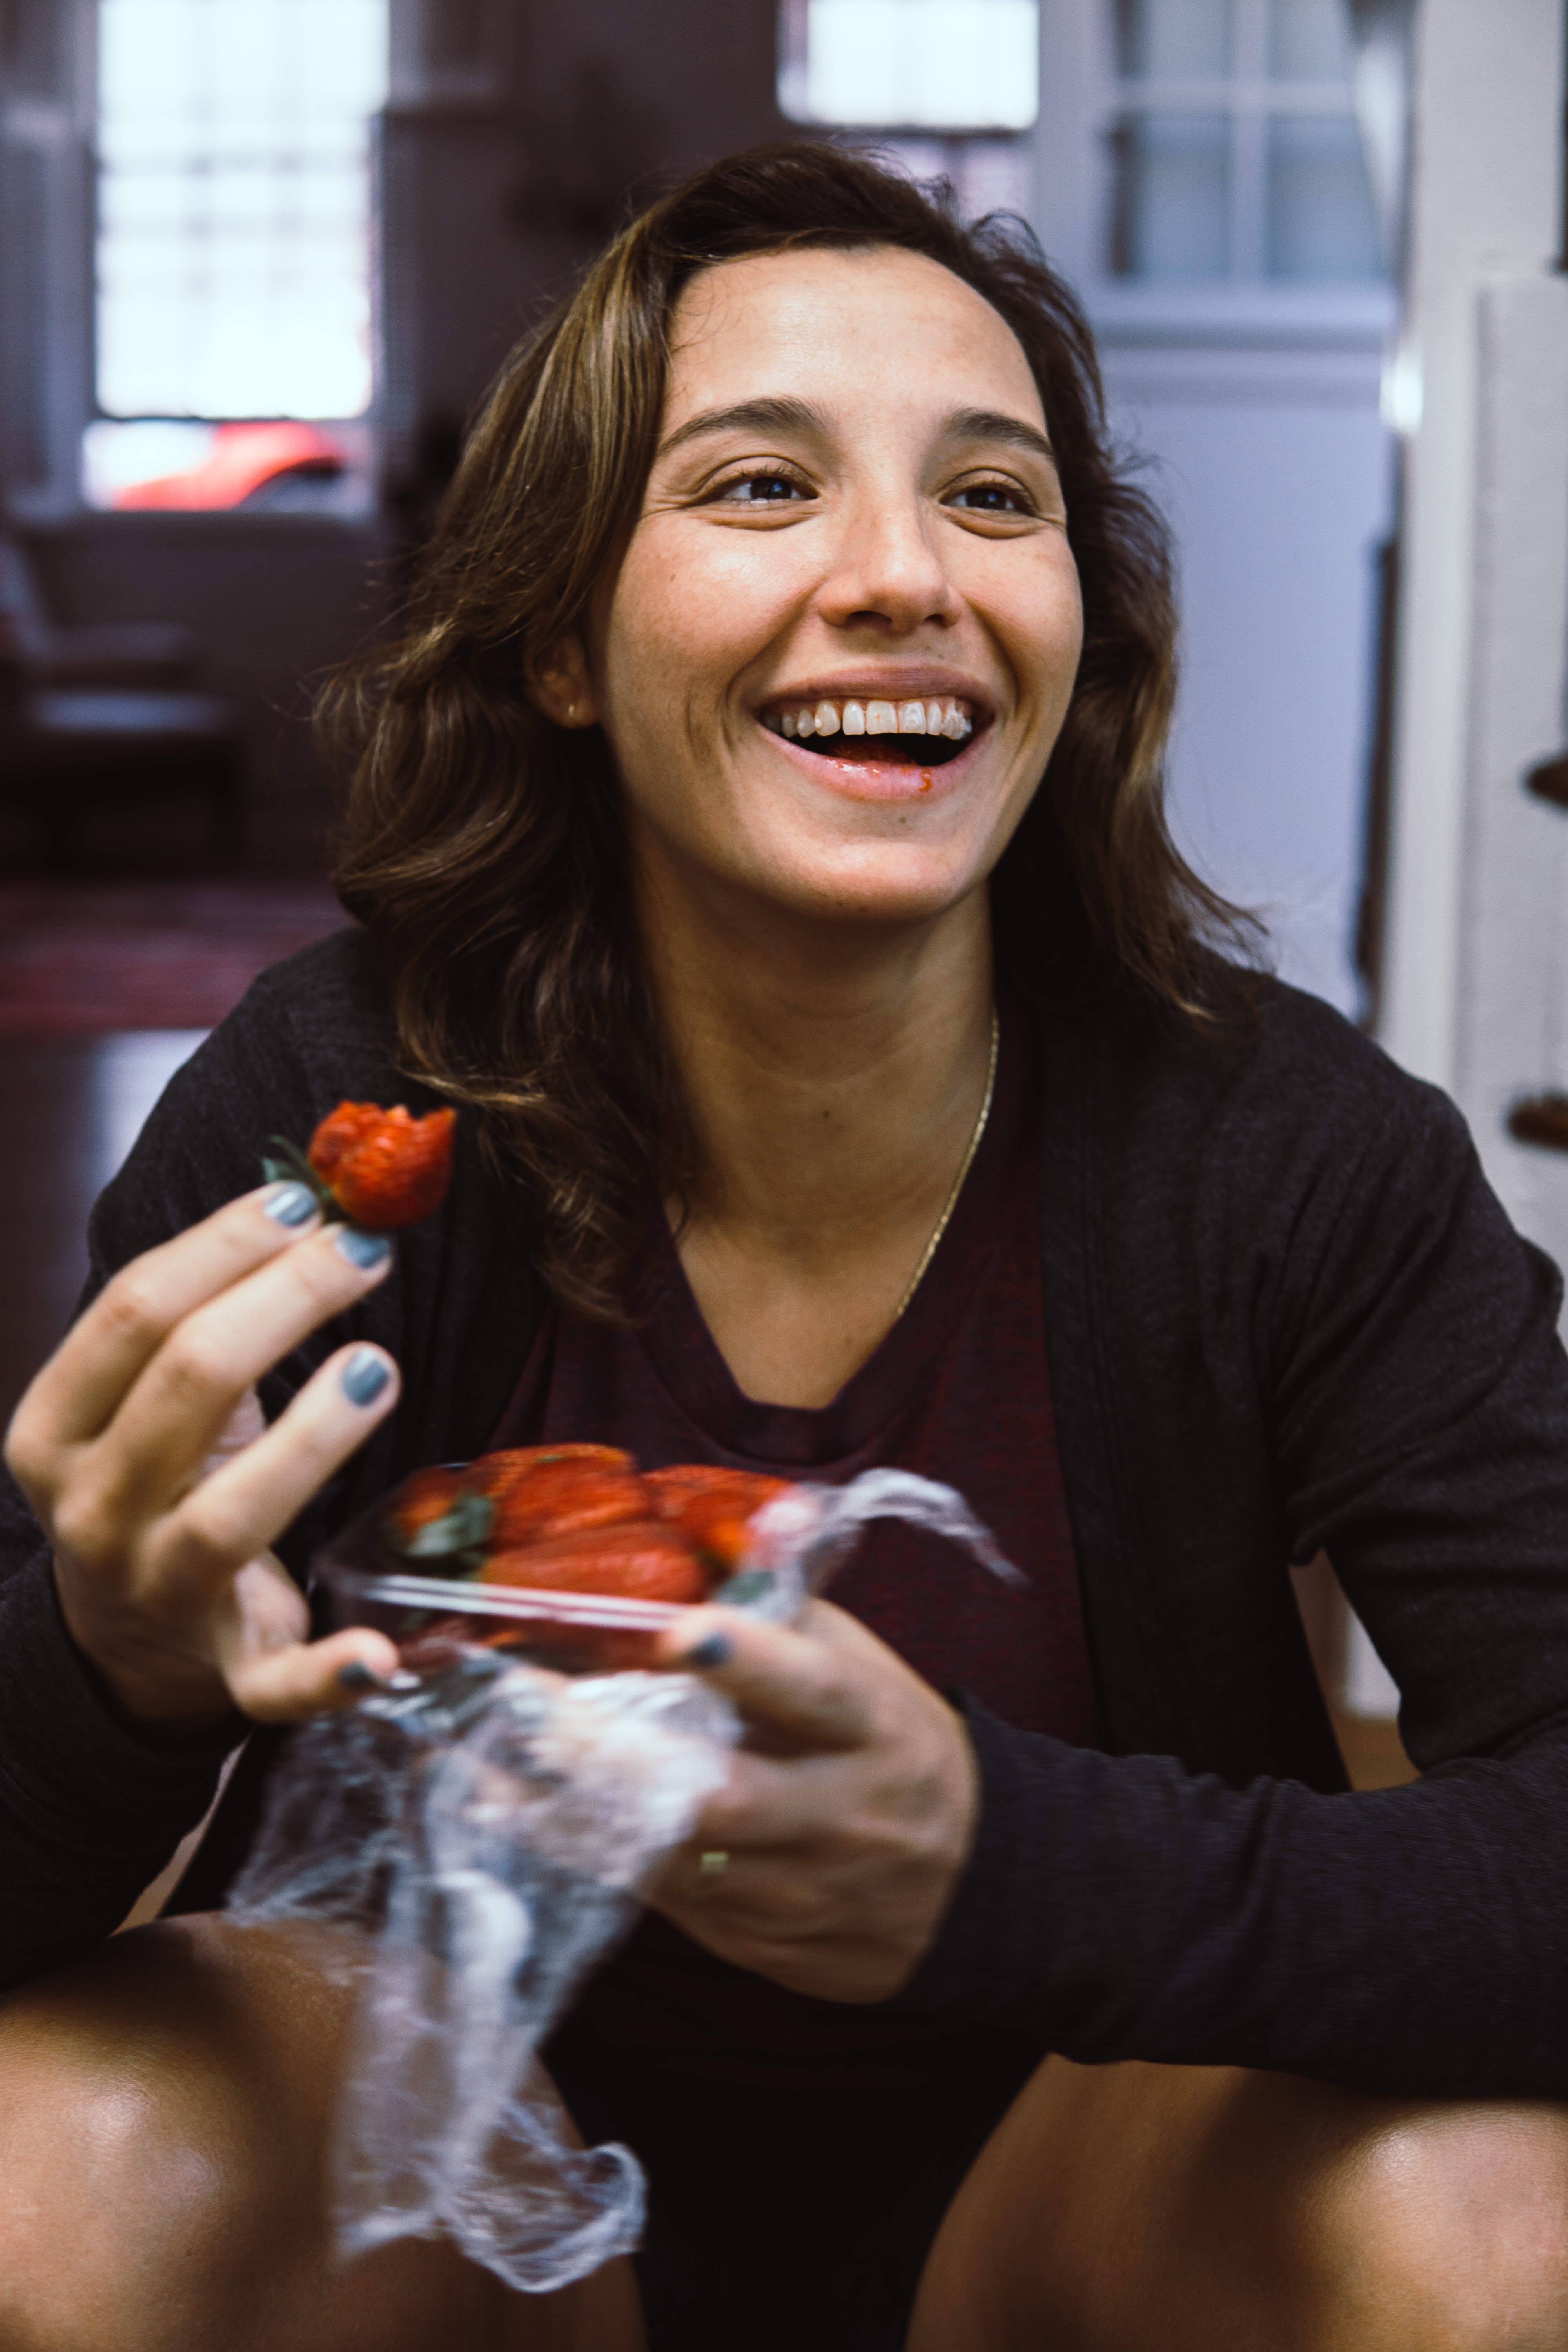
smile, long hair, hand, muscle, brown hair, finger, drink, food